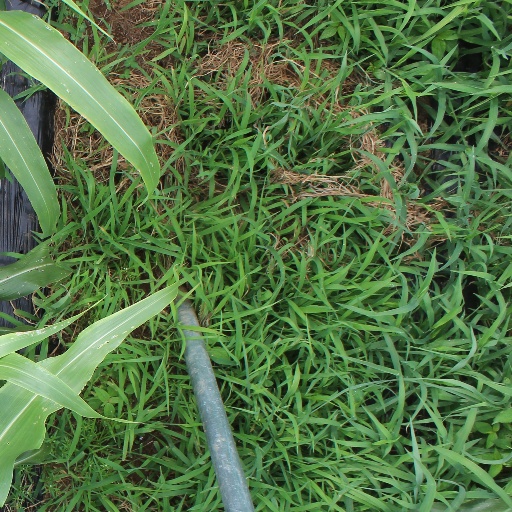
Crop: sorghum